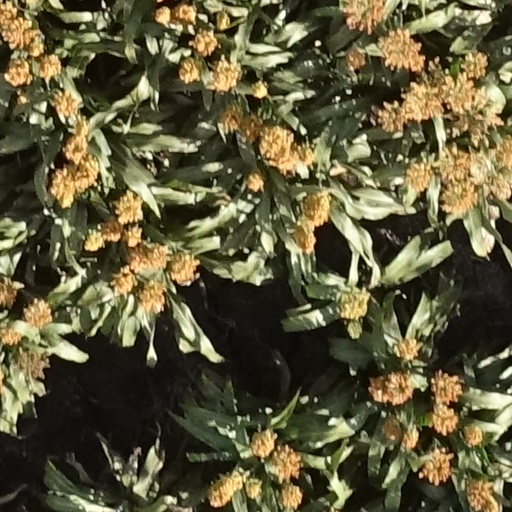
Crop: sorghum